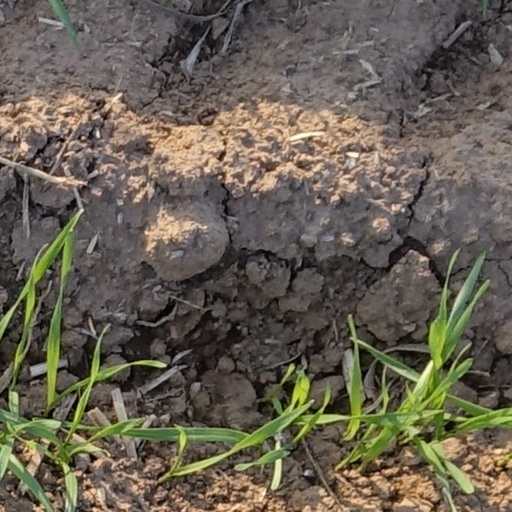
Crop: wheat